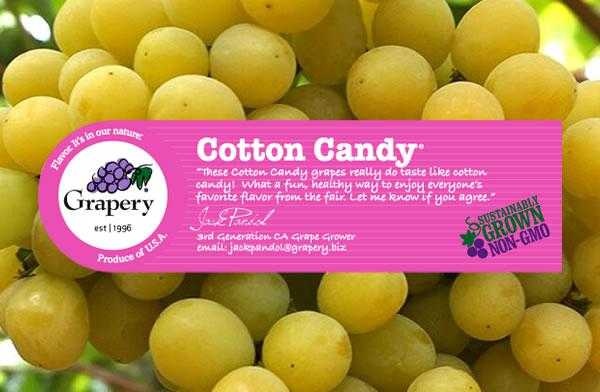
Label: Grapes